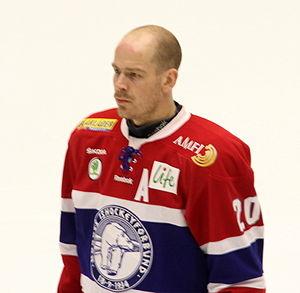
Anders Bastiansen est un joueur professionnel norvégien de hockey sur glace.